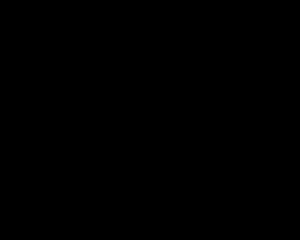
Seth est l'une des plus anciennes divinités égyptiennes. Sa représentation, au museau effilé et aux oreilles dressées mais tronquées, est une composition hybride née de l'imaginaire des Égyptiens des temps prédynastiques. Cette iconographie monstrueuse est peut-être inspirée de l'oryctérope, un termitivore, fouisseur des savanes africaines. Dans le mythe, Seth est le dieu de la confusion, du désordre et de la perturbation, ce que souligne l'écriture hiéroglyphique dans laquelle l'animal séthien sert de déterminatif pour des concepts négatifs.
Ceci est la liste des personnages goa'ulds qui apparaissent ou sont mentionnés dans le film Stargate et les séries Stargate SG-1 et Stargate Atlantis. Dans le monde de Stargate, les Goa'ulds, qui sont les principaux antagonistes de cet univers, sont une race de parasites extraterrestres de fiction qui utilisent des êtres vivants comme hôtes et qui en prennent le contrôle. Râ fut le premier à parasiter un être humain et à garder cette forme il y a des millénaires, car le corps humain, bien que fragile, peut être facilement « réparé » grâce à la technologie goa'uld. Il fut suivi par tous les autres, les Humains devenant ainsi la seule race choisie comme hôte par les Goa'ulds. Beaucoup d'entre eux se font passer pour des dieux, commandant des armées d'esclaves et sont considérés comme des êtres malfaisants à la personnalité égocentrique et mégalomane pour ceux qui ne les vénèrent pas. Les Goa'ulds sont extrêmement intelligents et ont la capacité de comprendre très rapidement une technologie qui leur est inconnue pour ensuite mieux se l'approprier, étant ainsi des parasites dans tous les sens du terme.